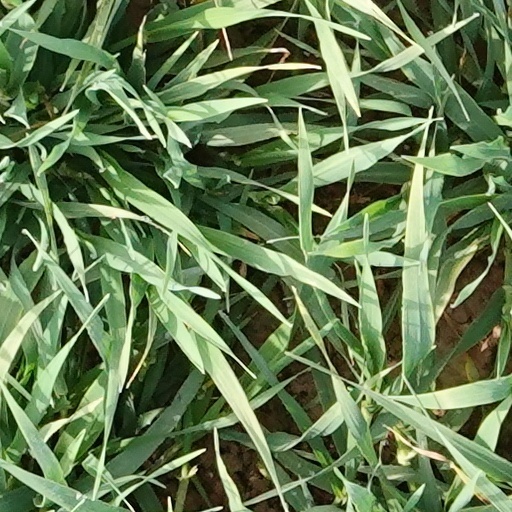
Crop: wheat